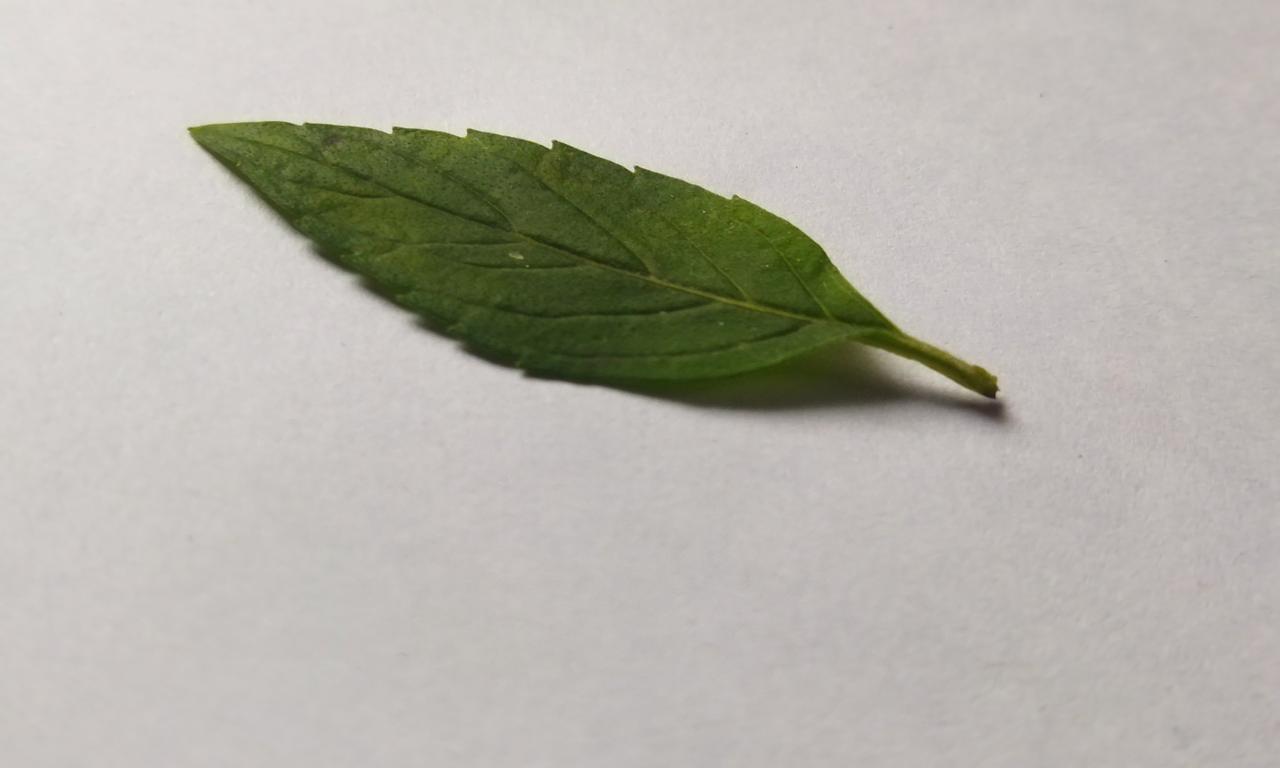
Label: Fresh